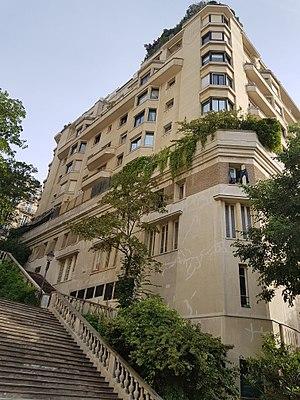
Immeuble avenue du Parc-de-Passy, Paris 16e.
L'avenue du Parc-de-Passy est une voie du 16ᵉ arrondissement de Paris, en France.